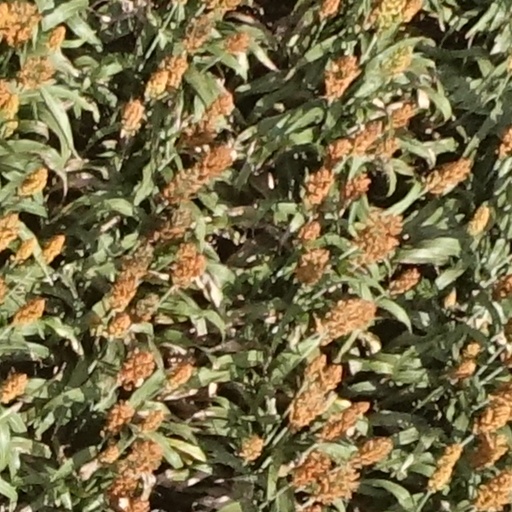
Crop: sorghum